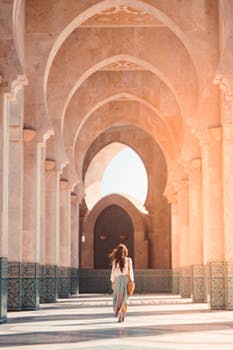
Label: No Watermark